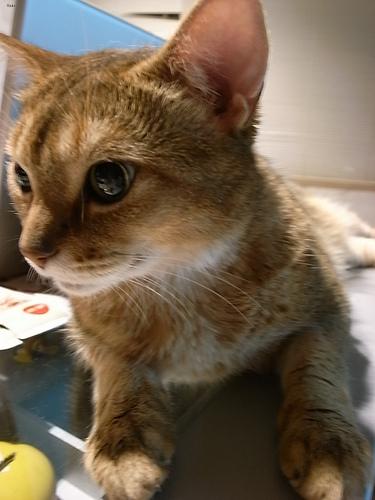
Breed: Abyssinian